Lyall Islands

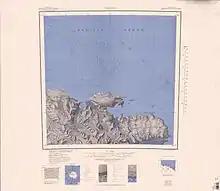
Lyall Islands east of Yule Bay in the center

The Lyall Islands are in the Pacific Ocean to the north of Tapsell Foreland and east of Yule Bay and the Davis Ice Piedmont.